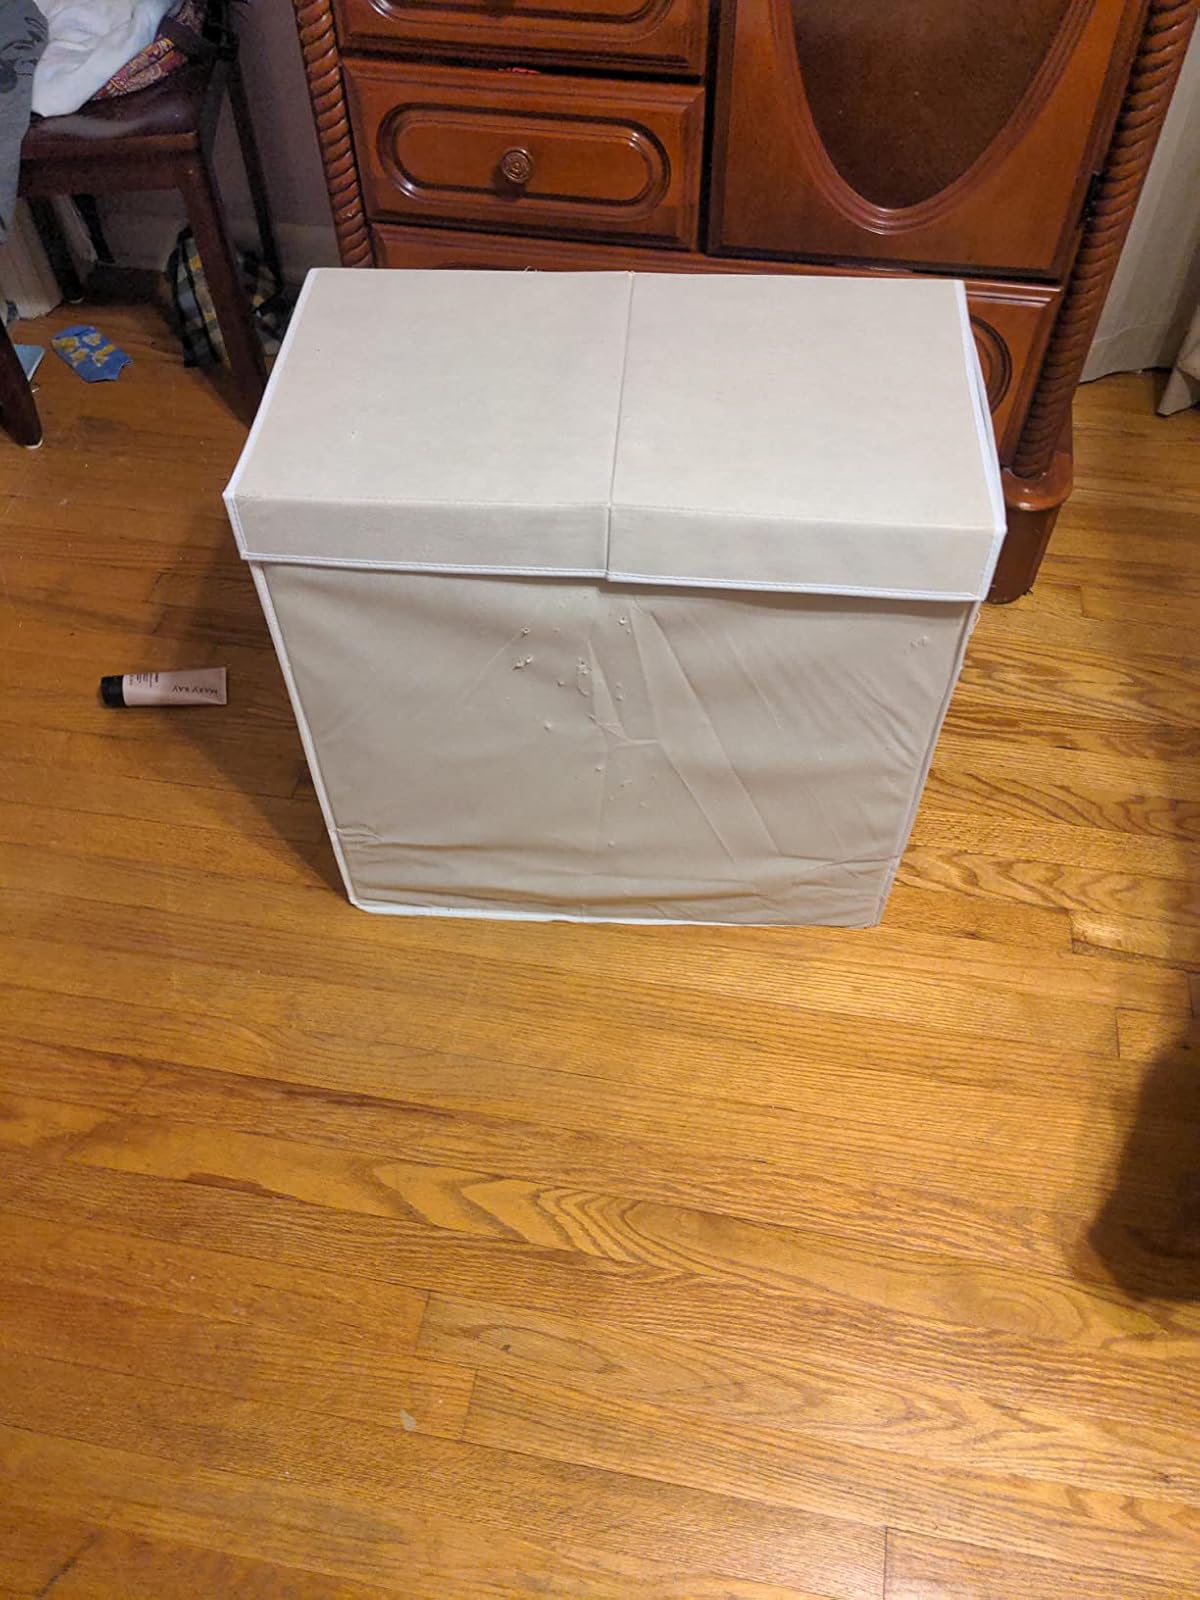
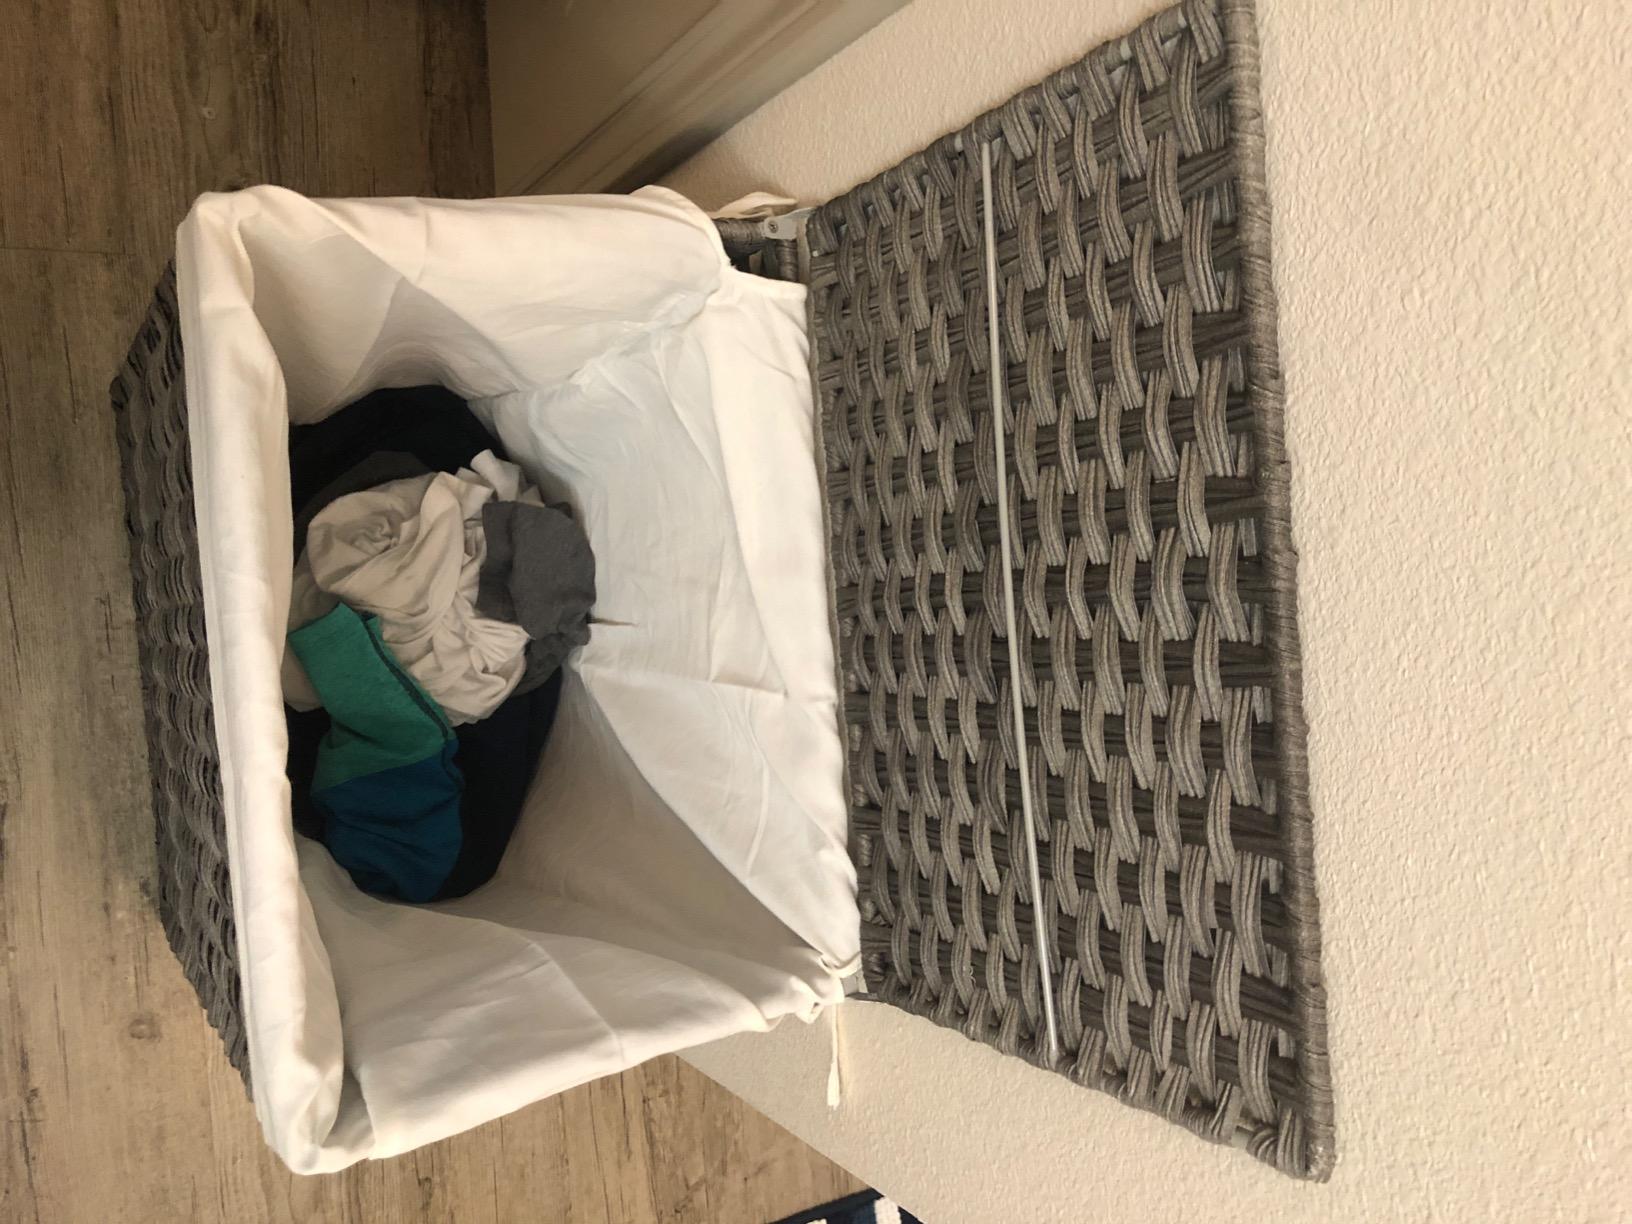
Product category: items_hamper
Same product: no